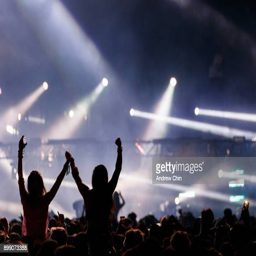
a general view of atmosphere during day of festival